Canute VI of Denmark

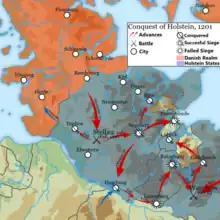
Duke Valdemar's Conquest of Holstein 1201

Canute's younger brother Valdemar, Duke of Southern Jutland, was just twelve years old when his father died and Bishop Valdemar of Schleswig (1158-1236) was appointed regent until Valdemar came of age to rule. Bishop Valdemar was ambitious and began gathering support of German nobles to support him against the king. Disguising his own interests as young Valdemar's, Bishop Valdemar plotted with Count Adolf III of Holstein (1160–1225) to overthrow King Canute and set himself up as king. When Valdemar was selected as Archbishop of Lund, he spoke openly of his plans. Young Duke Valdemar asked to meet with Bishop Valdemar at Åbenrå in 1192. When the powerful bishop arrived, young Valdemar ordered his men to arrest the bishop and sent him in chains to Søborg Tower in North Zealand for the next 13 years. In 1199 Count Adolf tried to raise opposition to Valdemar in southern Denmark, so the young Duke attacked Adolf's new fortress at Rendsburg. Valdemar defeated Adolf's army in the Battle of Stellau in 1201 and captured the count who spent the next three years in Søborg Tower with the archbishop. In order to buy his freedom, the count had to turn over all his lands north of the Elbe to Duke Valdemar in 1203.